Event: Nepal Earthquake
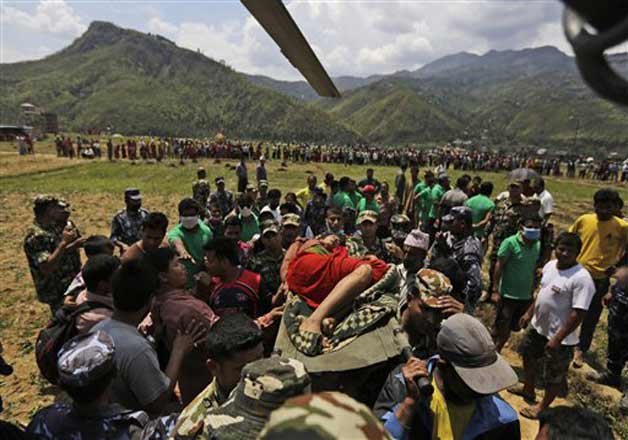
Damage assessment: no_damage